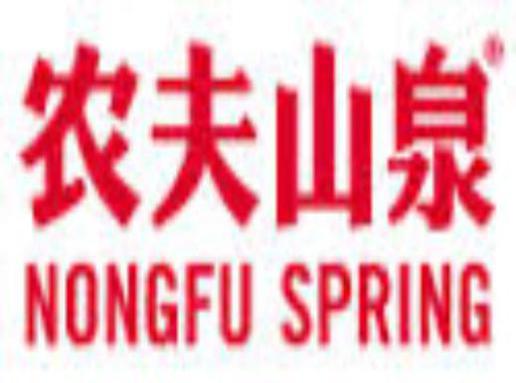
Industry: Necessities